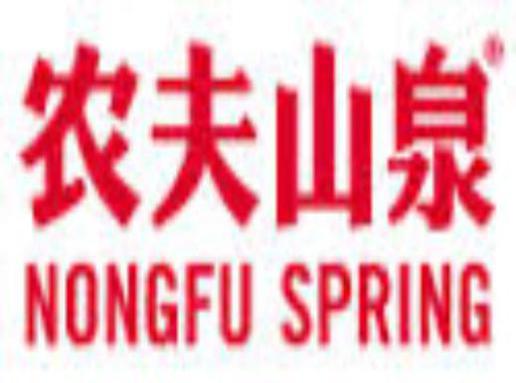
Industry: Necessities